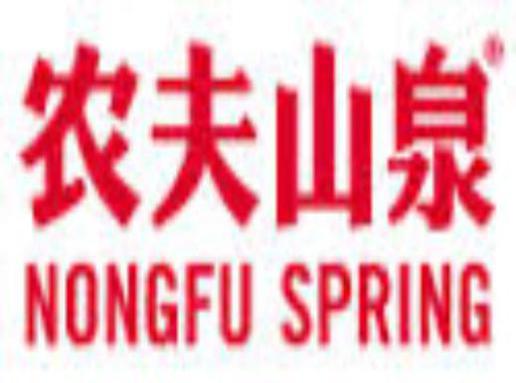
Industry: Necessities